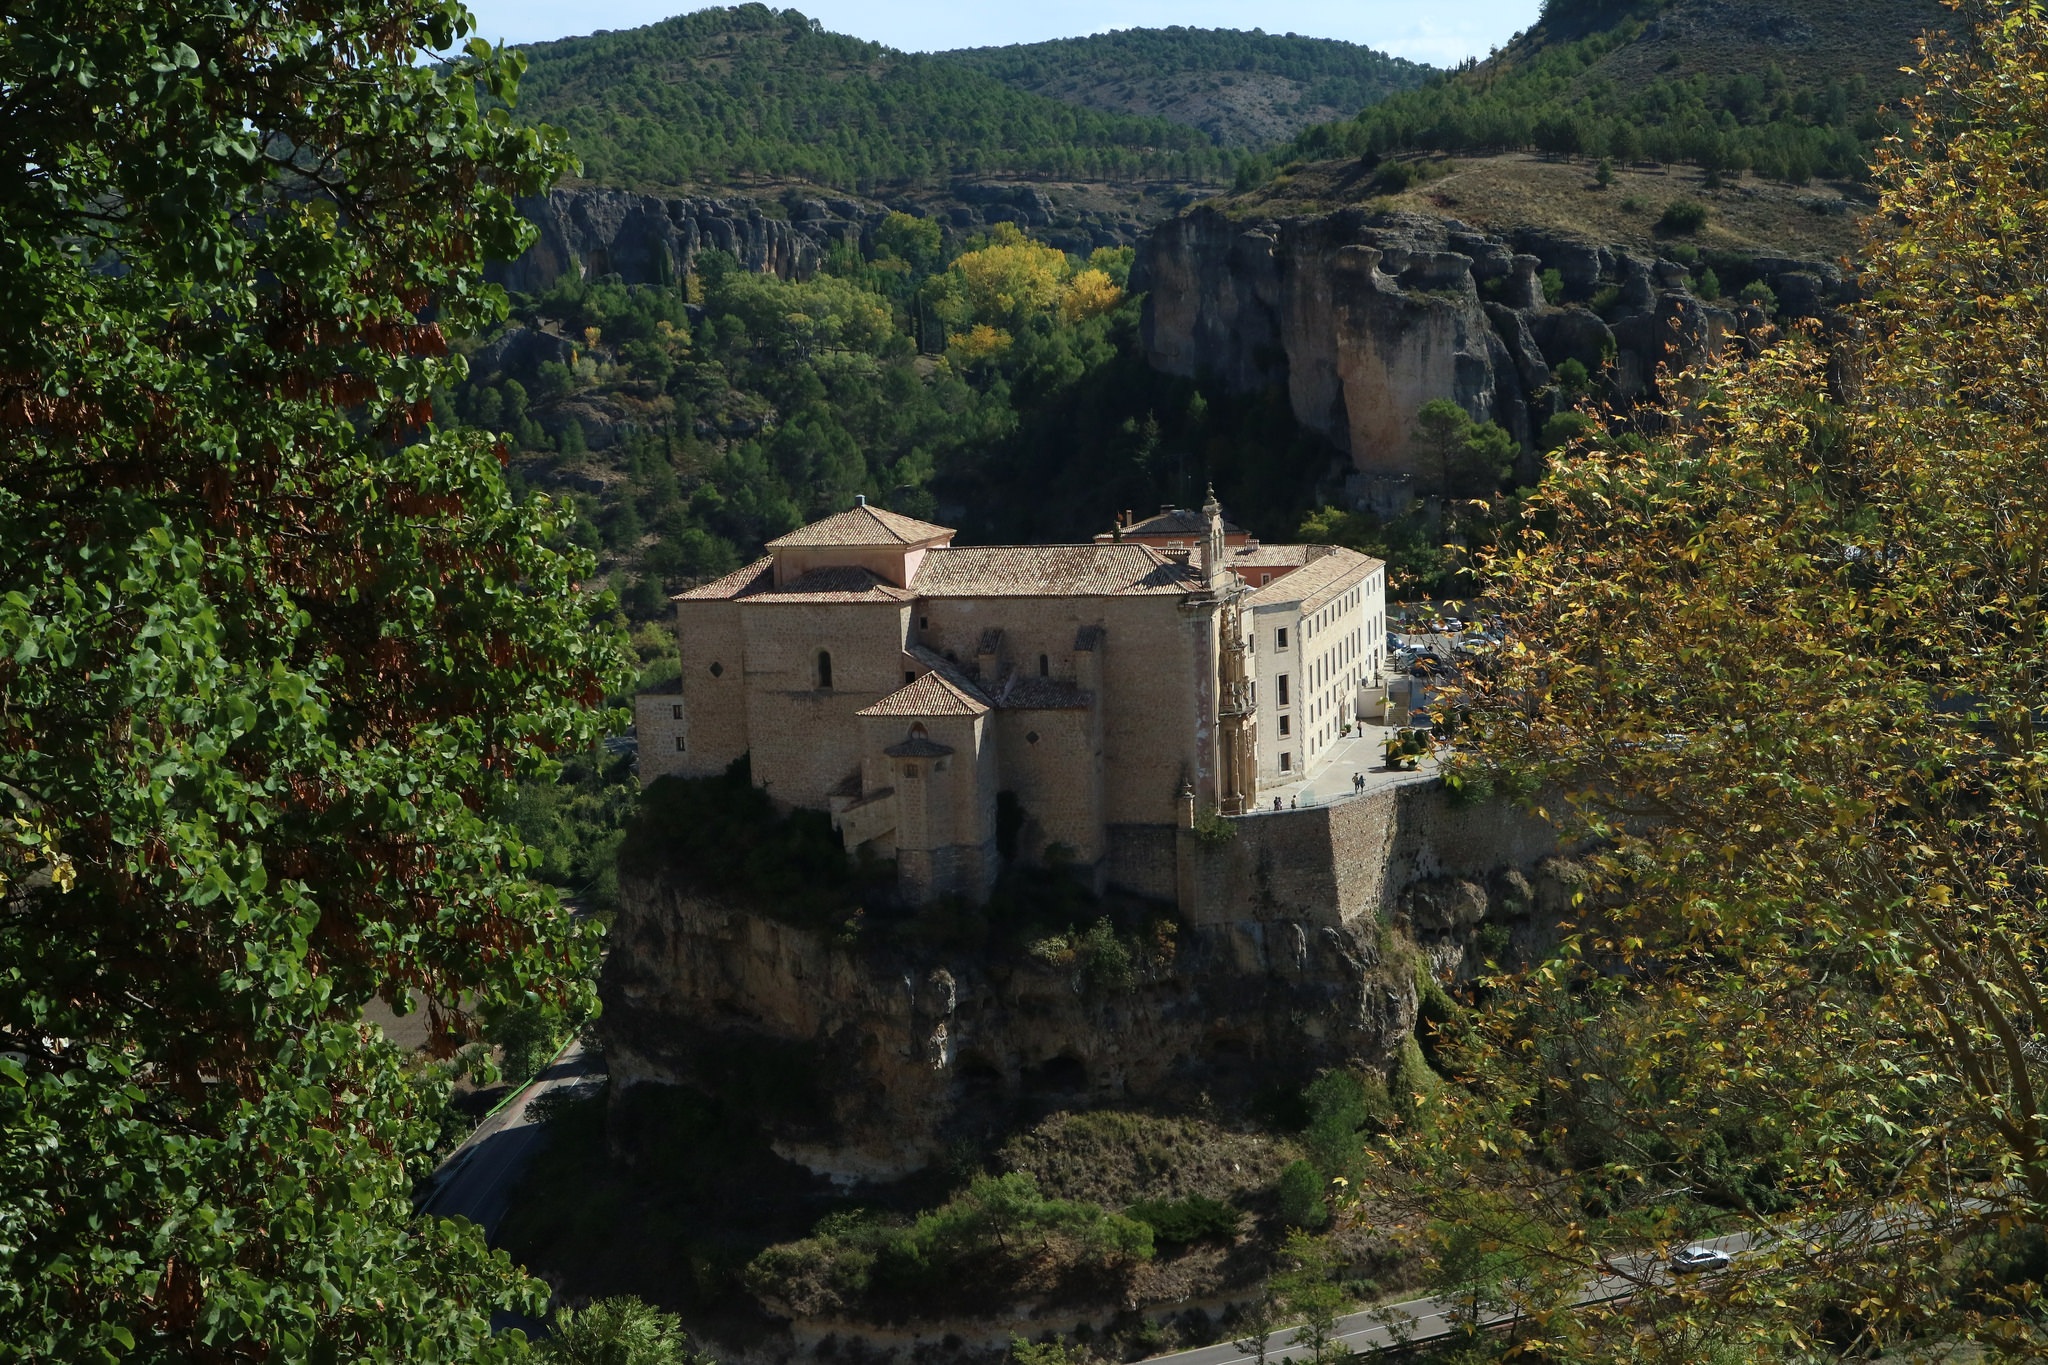
mountain, chateau, village, cliff, castle, fortification, terrain, ruins, monastery, basin, monastery ucl s, of cultural interest